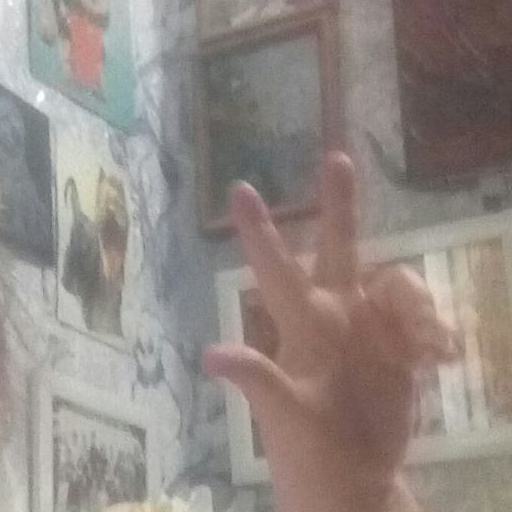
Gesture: three2